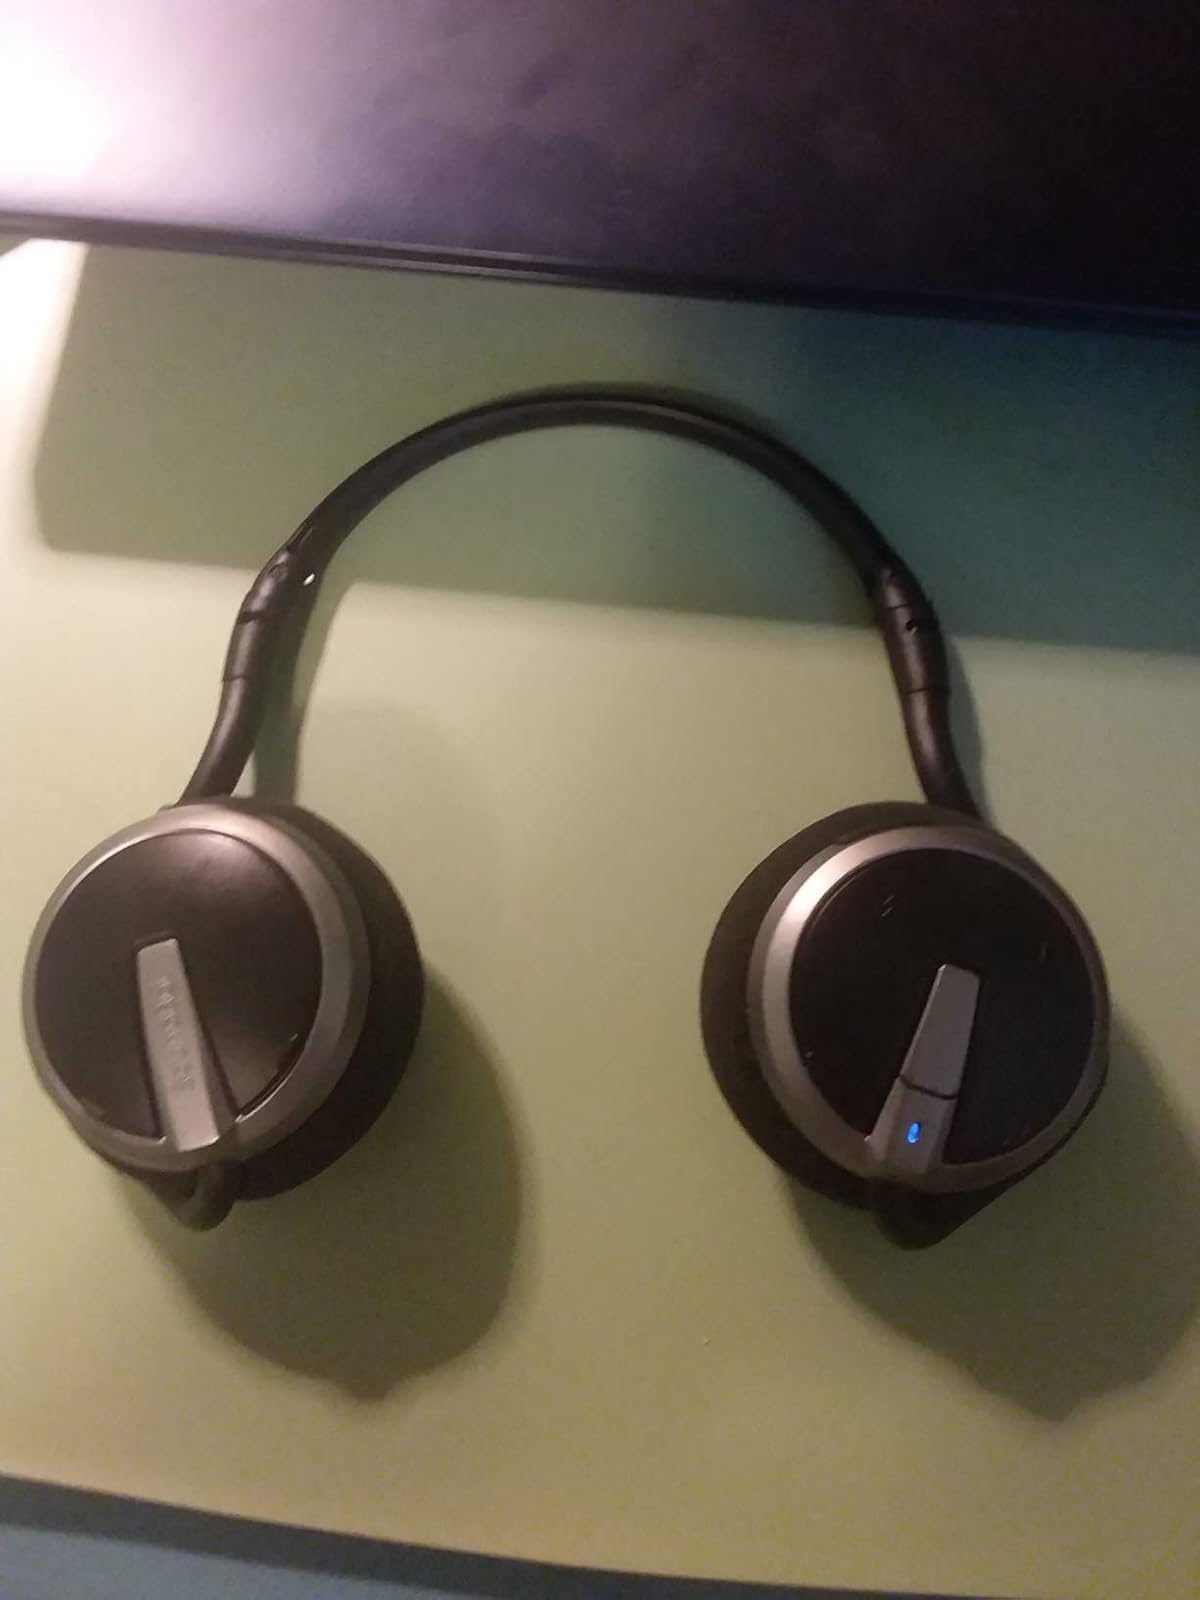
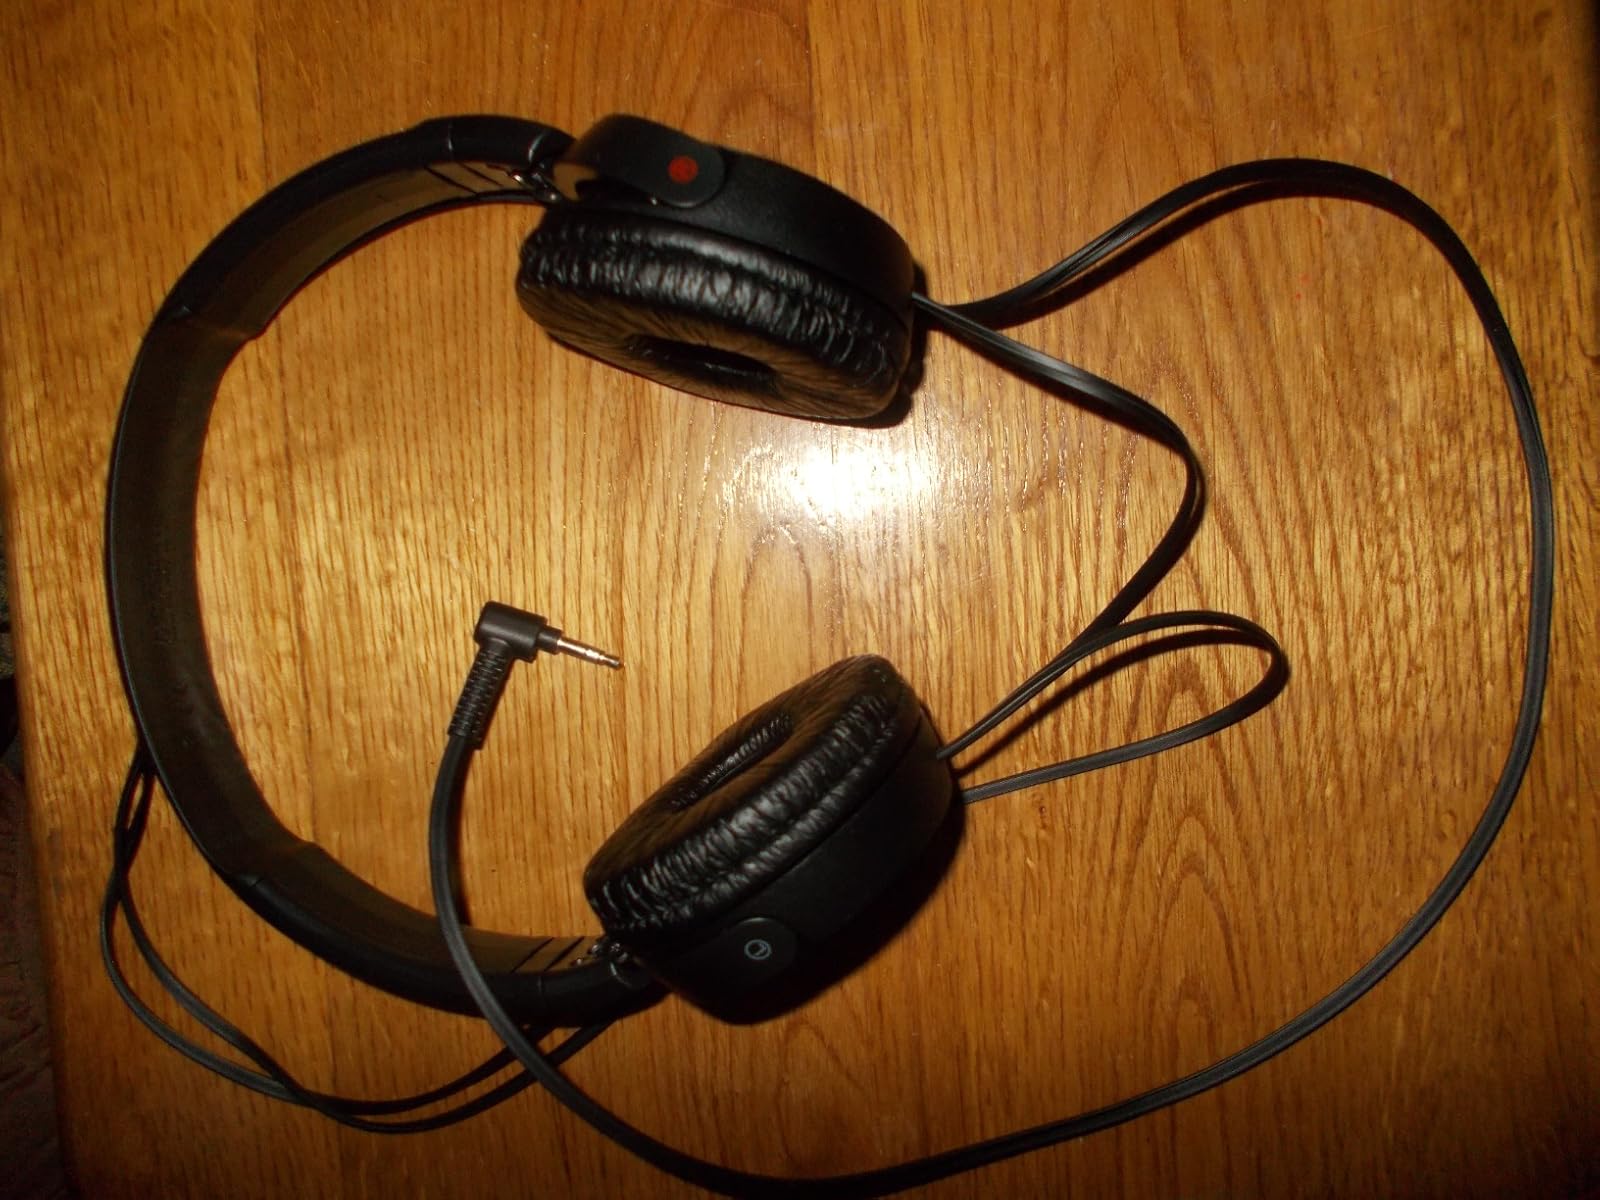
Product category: headphones
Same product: no